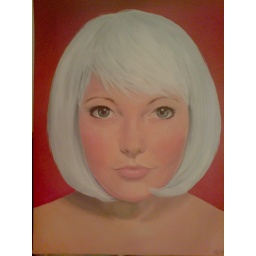
Portrait of the missus in a white wig... you can take the girl out of Essex... Lady Lozza*